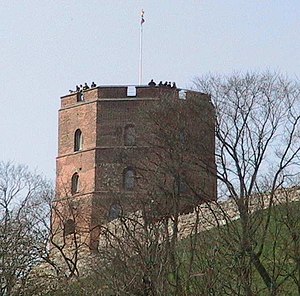
Gediminas af Litauen / Oprindelse
Gediminas' tårn opkaldt efter grundlæggeren af Vilnius, selv om det er bygget betydeligt senere.
Gediminas var regent af Storfyrstendømmet Litauen fra 1316 til 1341. Han betragtes som grundlæggeren af storfyrstendømmet og udvide området. Han fik ry for at være uforbederlig hedensk og modstod alle forsøg på at kristne landet, på trods af forsøg fra Pavens og andre kristne staters side.